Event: Nepal Earthquake
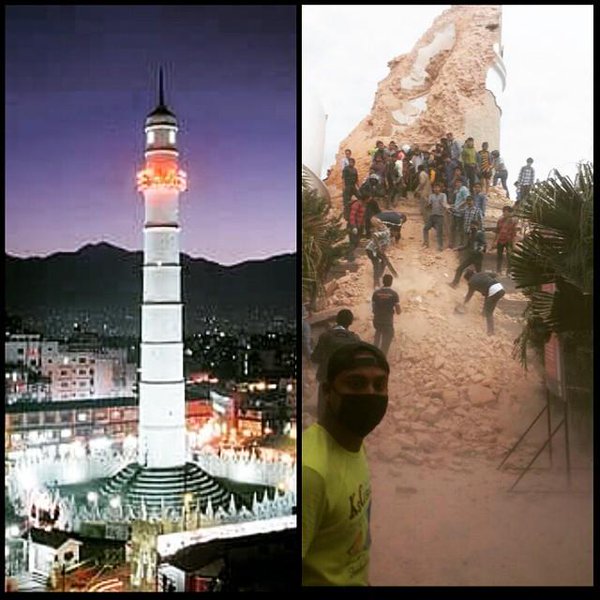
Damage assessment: damage